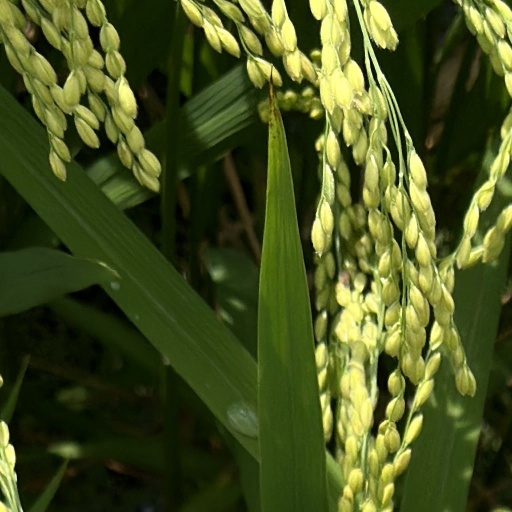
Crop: rice